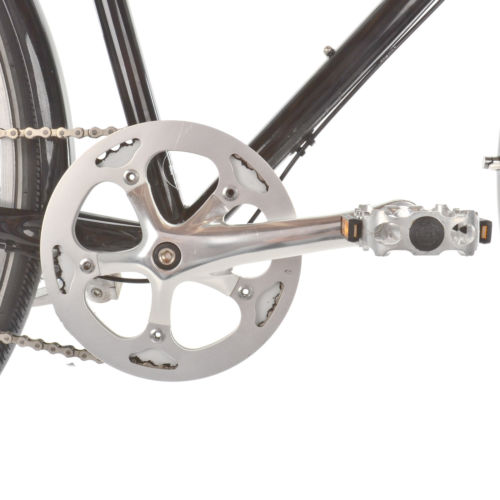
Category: bicycle